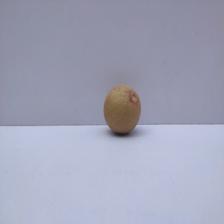
Size: Small